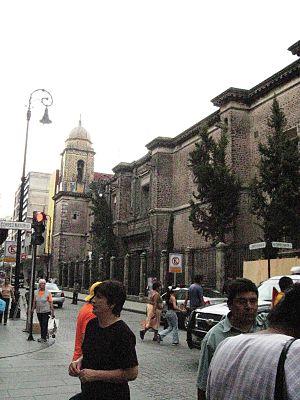
Cet article recense les cathédrales du Mexique.
La cathédrale Notre-Dame-de-Valvanera, située à Mexico, capitale du Mexique, est le siège de l'éparque de l'Éparchie Notre-Dame-des-Martyrs-du-Liban des Maronites.